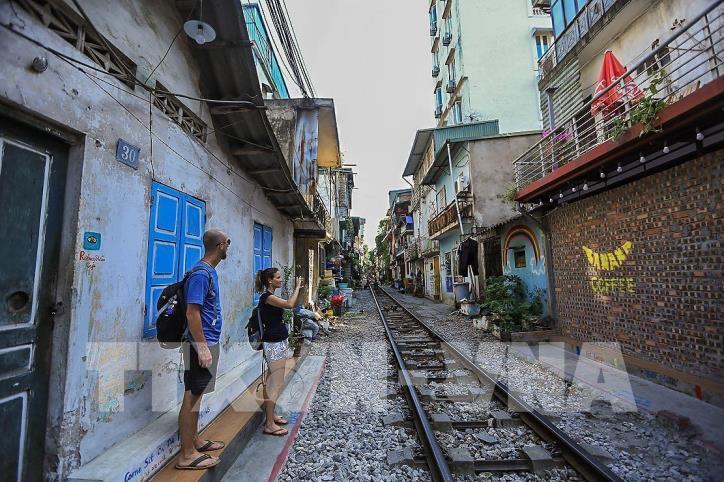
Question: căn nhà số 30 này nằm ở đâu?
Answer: ở bên cạnh một đường ray xe lửa